MV Balmoral (2008)

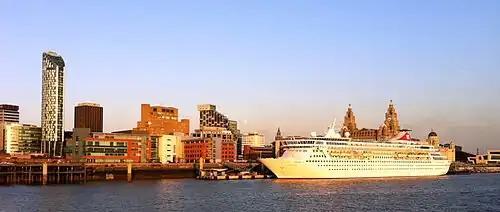
"Balmoral" at the Port of Liverpool prior to the "Titanic" commemoration, April 2012.

Fred. Olsen took delivery of the ship on 7 November 2007, renaming her after the Balmoral estate in 2008. The company initiated a major refit at the Blohm + Voss repair shipyard in Hamburg, Germany, before her inaugural cruise on 13 February 2008, to Florida—her base for Caribbean cruising. The work lengthening the ship with an insertion of a midsection, built in conjunction with Schichau Seebeckwerft in Bremerhaven, and floated into Hamburg at the end of October 2007.